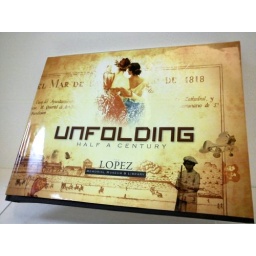
A coffee table book encapsulating the history and significant milestones in the last 50 years of the museum's life thus far.